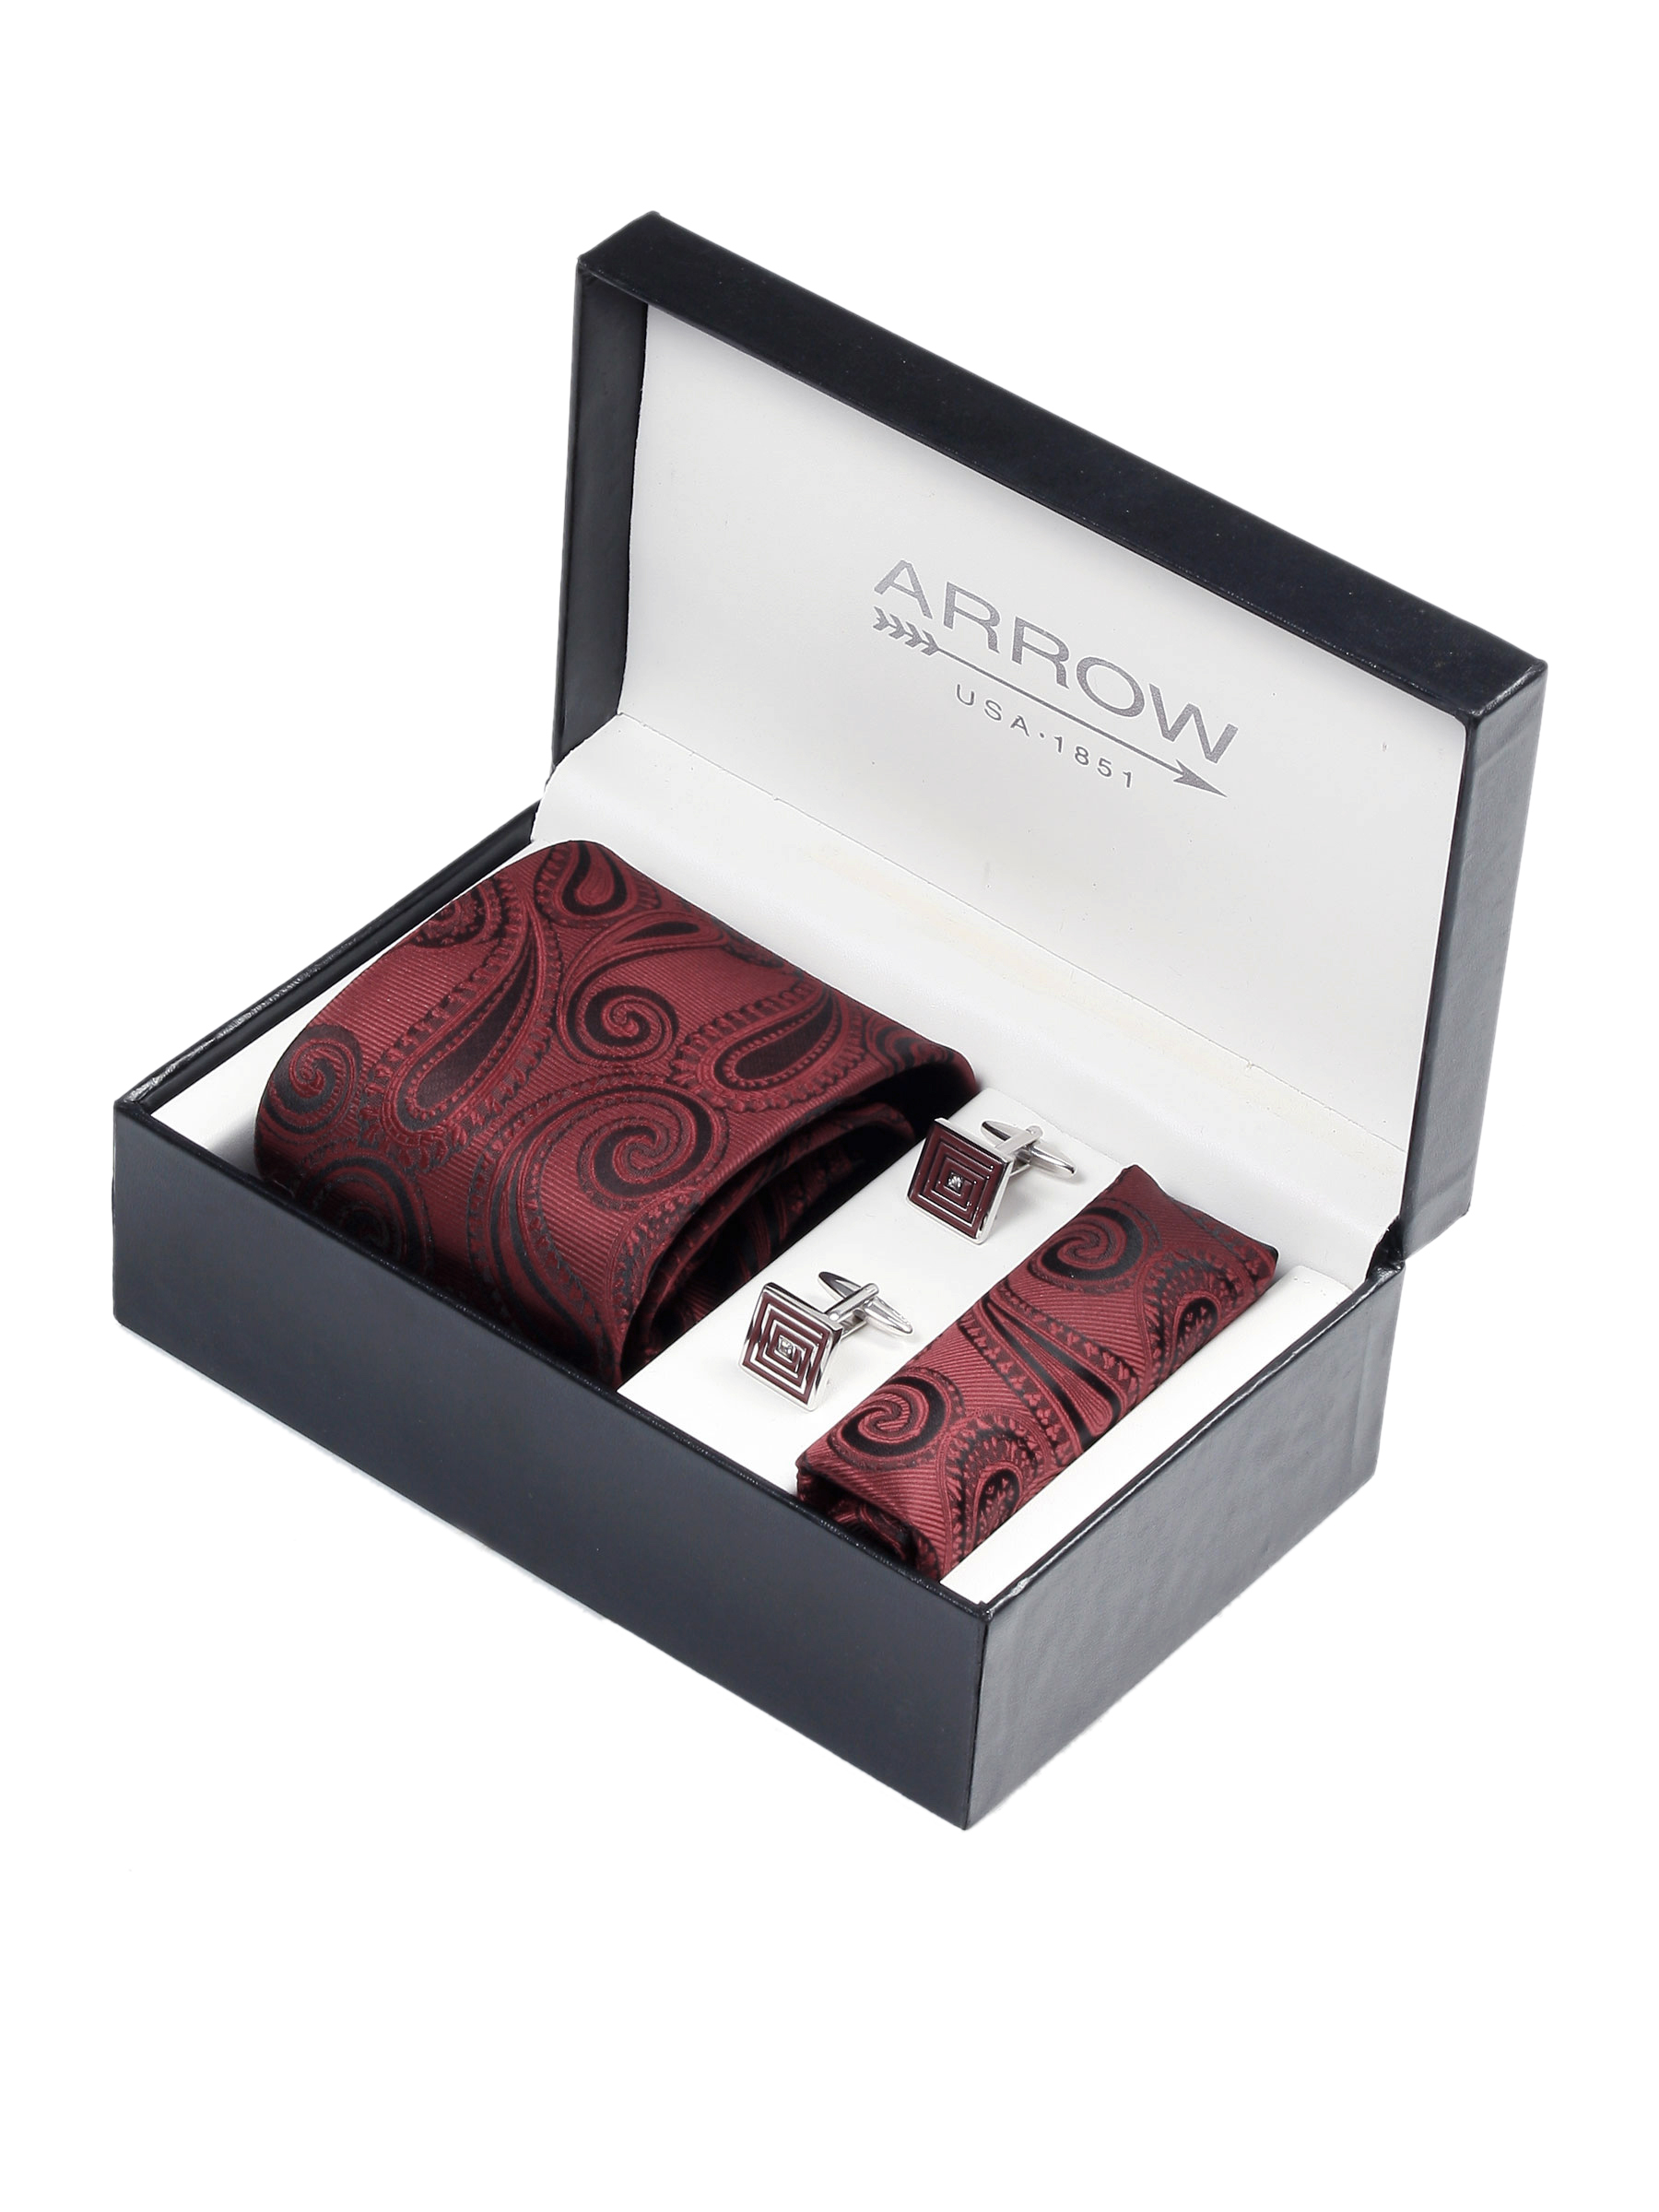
Arrow Men Formal Maroon Tie+Cufflink+Pocket square - Combo Pack
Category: Accessories / Accessories / Accessory Gift Set
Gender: Men
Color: Maroon
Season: Fall 2011
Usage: Formal